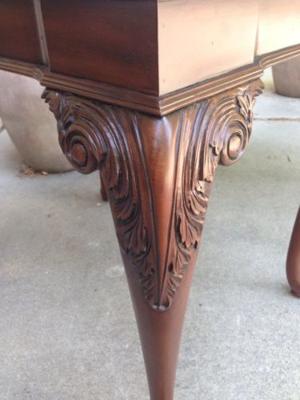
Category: table